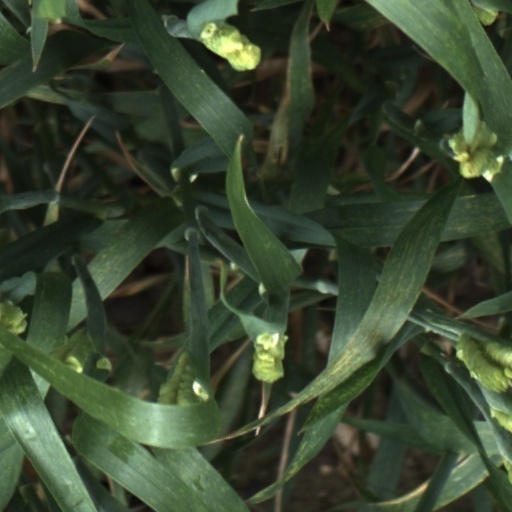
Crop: wheat